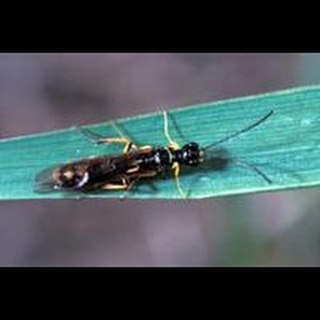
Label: wheat_stem_fly